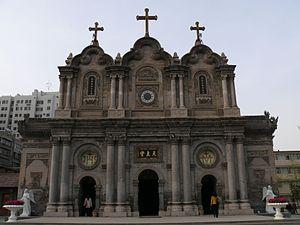
La cathédrale Saint-François de Xi'an (Shaanxi, Chine)